National Weather Service Lincoln, Illinois

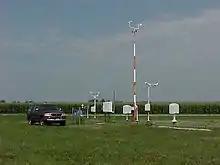
The Automated Surface Observing System (ASOS) at Peoria.

Lincoln is equipped with a WSR-88D (NEXRAD) radar, one of 159 high-resolution Doppler weather radars operated by the National Weather Service. The Lincoln office is also equipped with an Advanced Weather Interactive Processing System (AWIPS) that greatly increases monitoring capabilities of weather, satellite, and computer model data by forecasters. In addition the Lincoln office is also in charge of Automated Surface Observing Systems (ASOS) at General Wayne A. Downing Peoria International Airport and Abraham Lincoln Capital Airport. NWS Lincoln employs both short and long term weather forecasters who each have vital duties. The short term forecaster issues the Hazardous Weather Outlook, river forecast products and monitors thunderstorm activity as it develops. The long term forecaster plans weather forecasts up until seven days into the future, coordinates with other long term forecasters in neighboring regions and issues advisories for Winter weather and dense fog. There are also meteorologists assigned to data acquisition responsibilities, staff in this position are responsible for monitoring weather balloons, river stage observations, operation of the NOAA weather radio system and operations of the Cooperative Observer network. During times of Severe Weather NWS Lincoln divides its covered area into various geographic districts with different forecasters handling the severe weather operation of his or her own sector. Depending on the severity of the outbreak NWS Lincoln employs 2 to 6 meteorologists to issue any warnings. Volunteer HAM radio operators are also present during most severe weather outbreaks, coordinating information between weather spotters and forecasters.